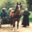
Label: horse